Splatter film

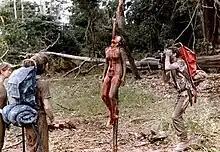
The 1980 mockumentary "Cannibal Holocaust", an influential example of splatter cinema

Splatter films have pioneered techniques used in other genres. For example, the popular 1999 film "The Blair Witch Project" is similar to the 1980 film "Cannibal Holocaust". The story in "Cannibal Holocaust" is told through footage from a group of people making a documentary about a portion of the Amazon which is said to be populated by cannibals. Although the "Blair Witch" directors had not seen "Cannibal Holocaust" at the time of filming, this "mockumentary" format was later used in their film.